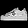
Label: Sneaker